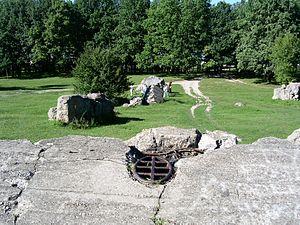
Le Werwolf était le nom de code désignant un Quartier général d’Adolf Hitler pendant la Seconde Guerre mondiale. Il était situé à quelques kilomètres au nord de l'actuelle Vinnytsia en Ukraine.